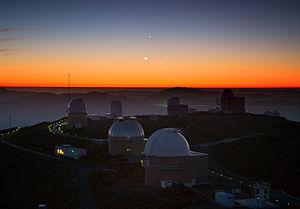
En astronomie, une syzygie est une situation où trois objets célestes ou plus sont en conjonction ou en opposition.